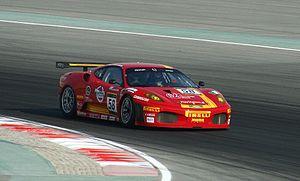
AF Corse est une écurie de course italienne fondée par l'ancien pilote Amato Ferrari et basée à Plaisance.
Le championnat FIA GT est un championnat international de voitures de Grand Tourisme reconnu par la FIA. Il a été fondé en 1997 sur les bases de l'ancien Championnat BPR créé par l'allemand Jürgen Barth et les français Patrick Peter et Stéphane Ratel, et a pris fin en 2009 en laissant la place au championnat du monde FIA GT1. L'organisateur historique du championnat FIA GT est la société SRO.